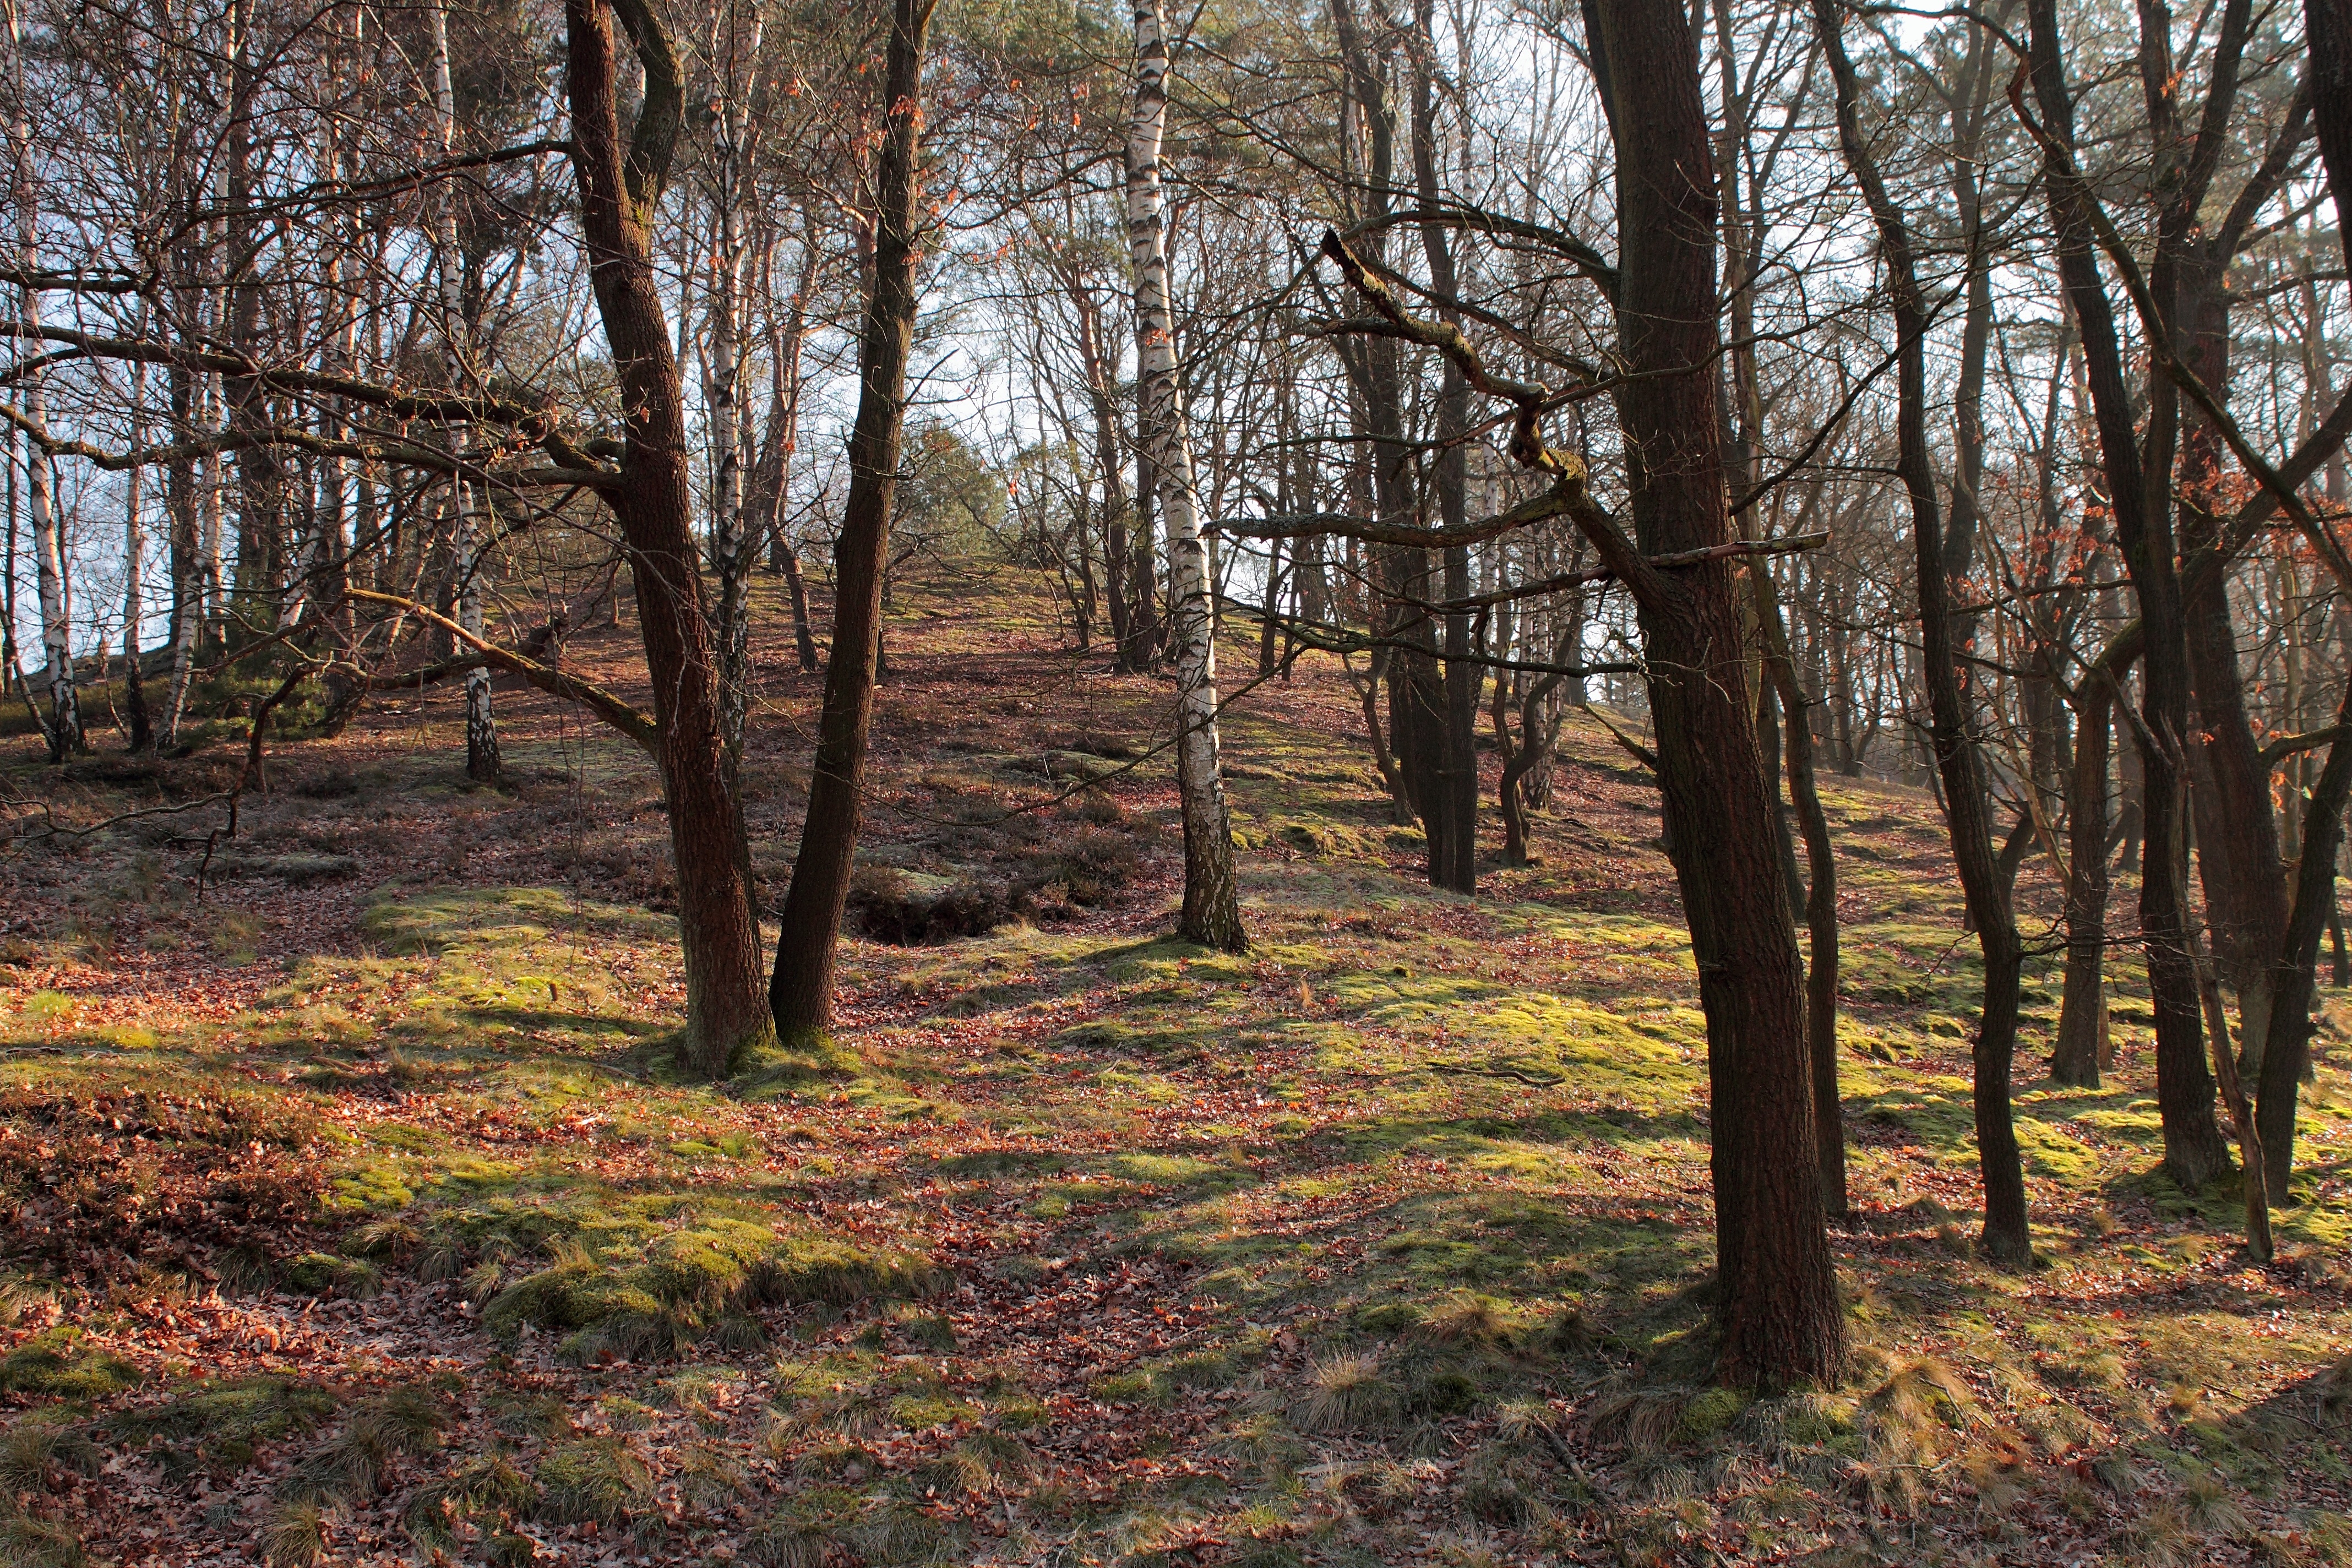
landscape, tree, nature, forest, wilderness, light, plant, trail, sunlight, leaf, autumn, park, season, forests, deciduous, grove, woodland, habitat, mood, ecosystem, branch branches, biome, natural environment, woody plant, temperate broadleaf and mixed forest, temperate coniferous forest